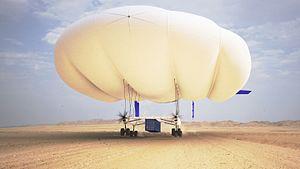
Décollage du NATAC dans le désert
Un ballon dirigeable est un aéronef léger, plus précisément un aérostat, renfermant des dispositifs destinés à assurer la sustentation ainsi que des systèmes de propulsion lui conférant une certaine manœuvrabilité. Les dirigeables se distinguent des autres types de ballons, les montgolfières et ballons à gaz libres qui subissent les vents et ne sont donc manœuvrables que verticalement.